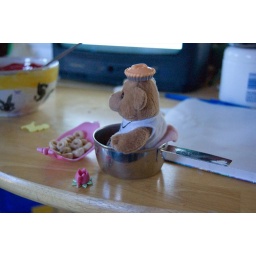
bear in measuring cup with plastic pie on his head